Fern Hollow Bridge

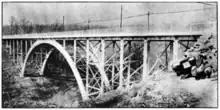
Original bridge (1901–1972)

In February 1900, the "Councils of the city of Pittsburg" appropriated $100,000 for the construction of a street railway and highway bridge across Fern Hollow. A steel deck arch bridge was completed by Schultz Bridge & Iron Works (steelwork was subcontracted to American Bridge Company) and accepted on September 28, 1901. The central arch spanned with a rise of ; overall, the 1901 bridge was long and the vertical clearance under the bridge was approximately above the valley floor, although later press reports stated it varied between . The roadway was wide, flanked on both sides by concrete sidewalks each wide. Unusually, the 1901 bridge was not built level, with one end being higher than the other. The four-lane bridge also carried double rail tracks for streetcar service.